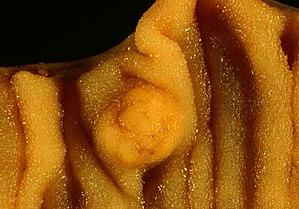
Les tumeurs de l'intestin grêle ne sont pas fréquentes, plus rares que les tumeurs du côlon.